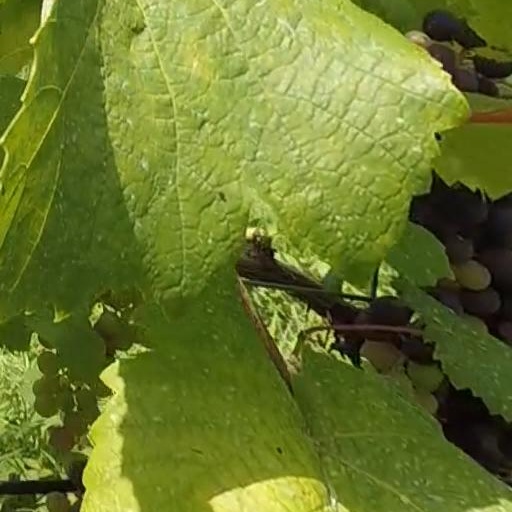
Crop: grape